United Nations Security Council Resolution 899

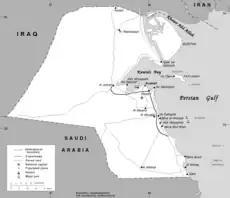
Kuwait

United Nations Security Council resolution 899, adopted unanimously on 4 March 1994, after recalling Resolution 833 (1993) and considering a letter by the Secretary-General Boutros Boutros-Ghali concerning the matter of the Iraqi private citizens and their assets which remained on Kuwaiti territory following the demarcation of the international boundary between Iraq and Kuwait, the council, acting under Chapter VII of the United Nations Charter, decided that compensation payments may be remitted to the private citizens concerned in Iraq, notwithstanding the provisions of Resolution 661 (1991).